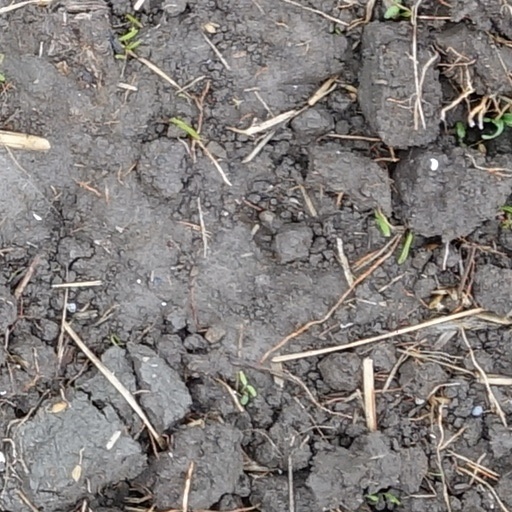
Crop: wheat